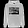
Label: Pullover